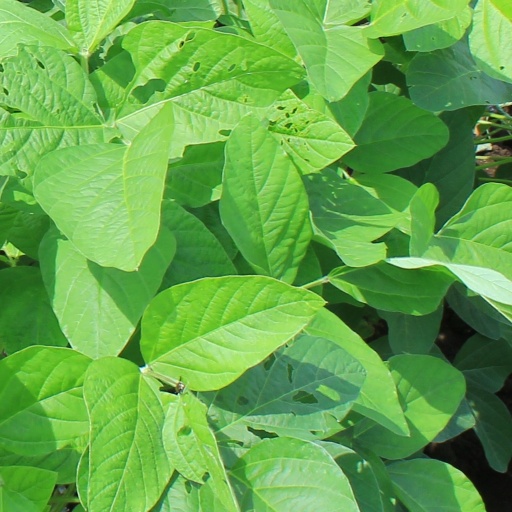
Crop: soybean